The Incredible Hulk (film)

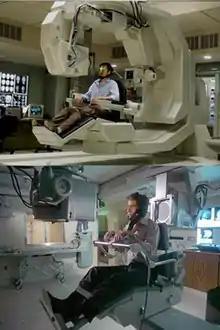
The writers of the film were influenced by the TV series of the same name. Example shown above: Norton (top) sitting in a more modern version of the machine Bill Bixby (below) sat in.

After the release of Ang Lee's "Hulk", screenwriter James Schamus was planning a sequel which would continue the story featuring the Grey Hulk. He was also considering the Leader and the Abomination as villains. Marvel wanted the Abomination because he would be an actual threat to the Hulk, unlike General Ross. During the filming of "Hulk", producer Avi Arad had a target May 2005 theatrical release date. On January 18, 2006, Arad confirmed Marvel Studios would be providing the money for "The Incredible Hulk"s production budget, with Universal distributing, because Universal did not meet the deadline for filming a sequel. Marvel felt it would be better to deviate from Ang Lee's style to continue the franchise, arguing his film was like a parallel universe one-shot comic book, and their next film needed to be, in Kevin Feige's words, ""really" starting the Marvel Hulk franchise". Producer Gale Anne Hurd also felt the film had to meet what "everyone expects to see from having read the comics and seen the TV series".